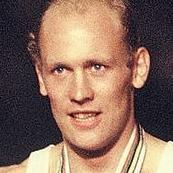
Age: 23